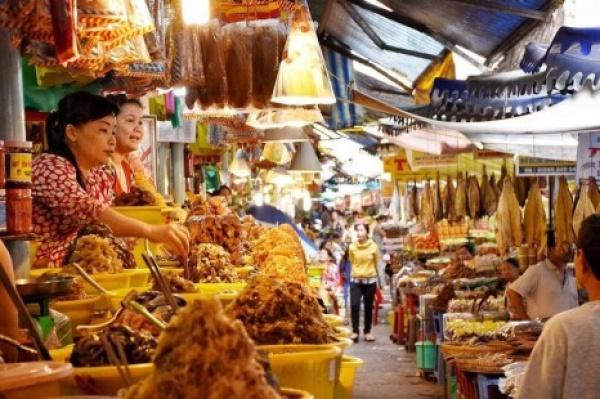
có nhiều mặt hàng đồ khô được bày bán trong khu chợ